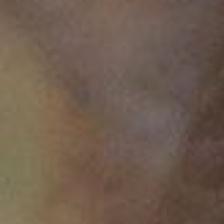
Label: faces